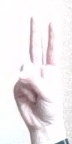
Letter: taa